Gerard Houckgeest

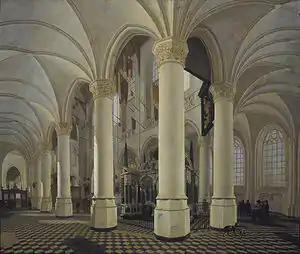
Gerard Houckgeest, "Ambulatory of the New Church in Delft, with the tomb of William the Silent", 1651

Gerard Houckgeest (c. 1600–August 1661) was a Dutch Golden Age painter of architectural scenes and church interiors.